Convoy ON 67

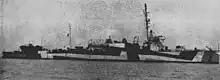
USS "Lea"

As "U-558" was torpedoing ships on the starboard side of the convoy, "U-158" approached the port side and torpedoed British tanker "Diloma" at 0635 hrs. "Diloma" was the only one of the torpedoed ships to successfully reach Halifax. Both "U-158" and "U-558" dived to avoid being seen in the early daylight. "U-558" found and sank the "Eidanger", drifting and abandoned astern of the convoy, with gunfire and a torpedo. All of "Eidanger"s crew had been rescued. "Lea" investigated a DF bearing from "Toward" at 1515 and spotted "U-558" 20 miles astern of the convoy at 1707 hrs. "Lea" dropped eight depth charges at 1746 hrs, and then surprised the U-boat on the surface at 1813 and dropped 14 depth charges at 1847 hrs. "U-558" was undamaged.